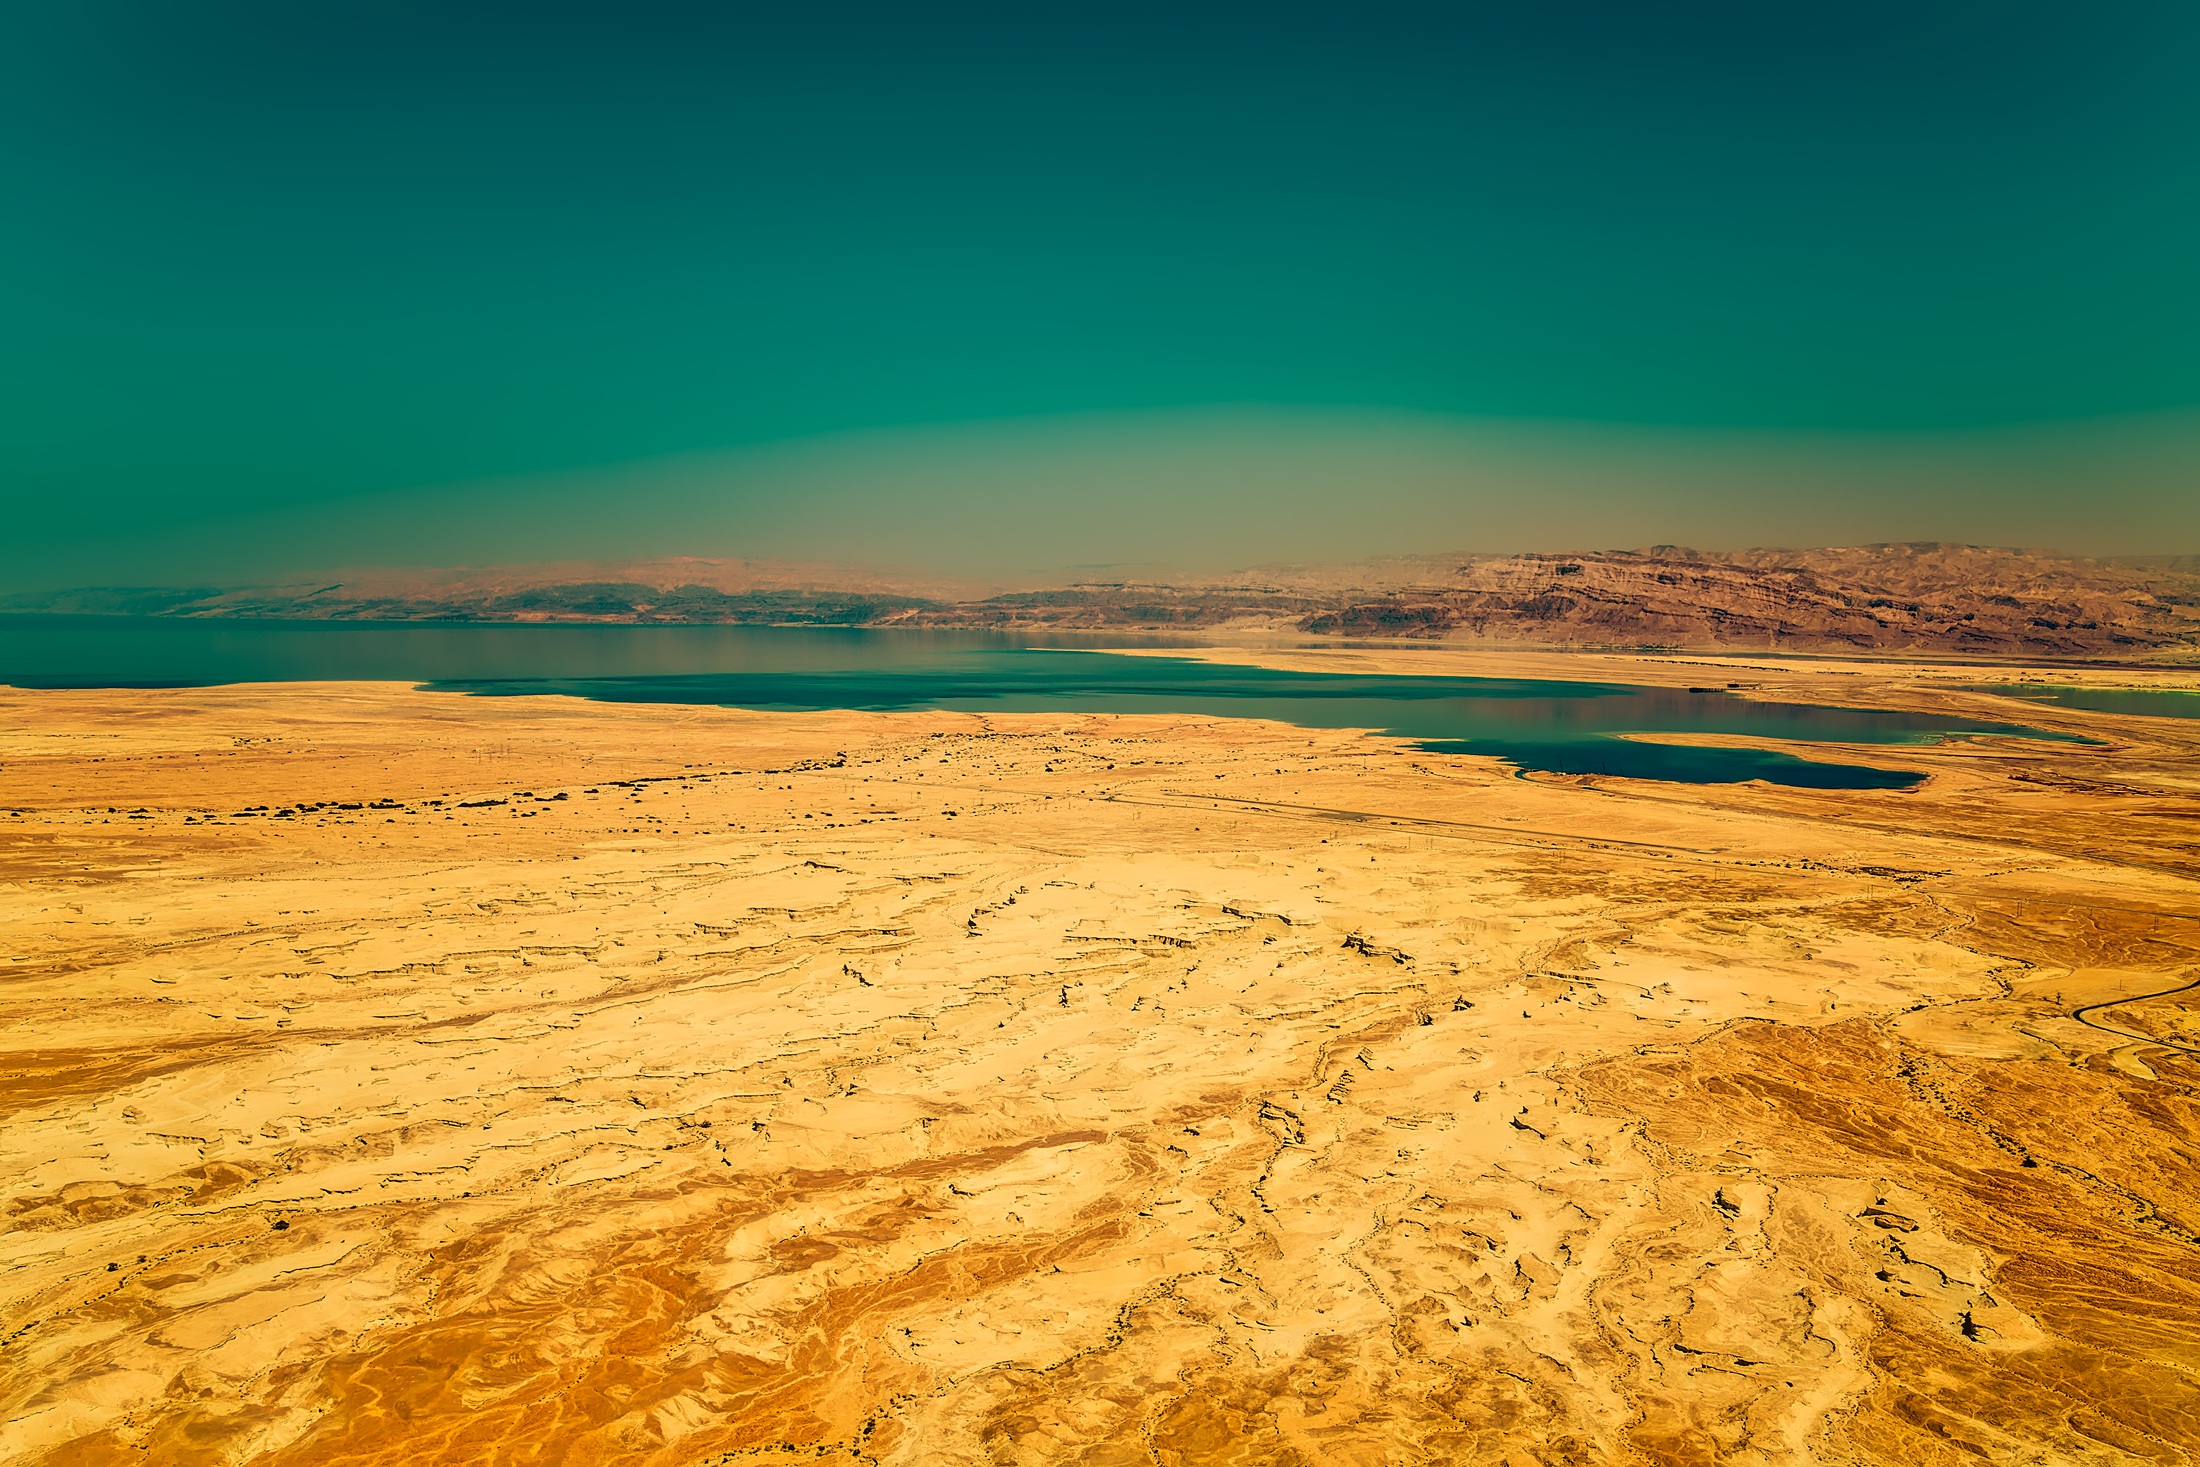
landscape, sea, coast, water, nature, sand, horizon, sky, prairie, hill, arid, desert, lake, dawn, barren, dry, dusk, remote, soil, terrain, plain, outdoors, hdr, grassland, hot, plateau, israel, steppe, landform, natural environment, aeolian landform